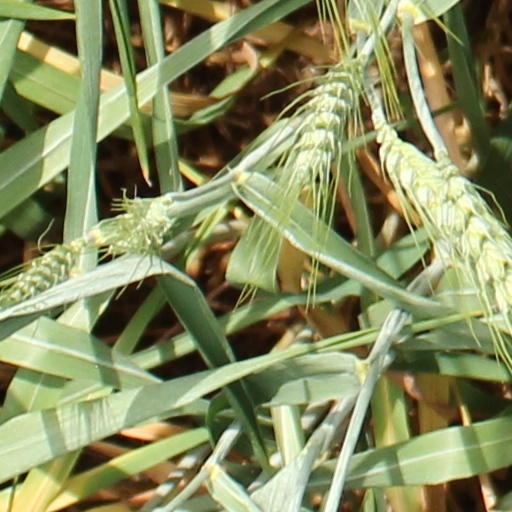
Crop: wheat